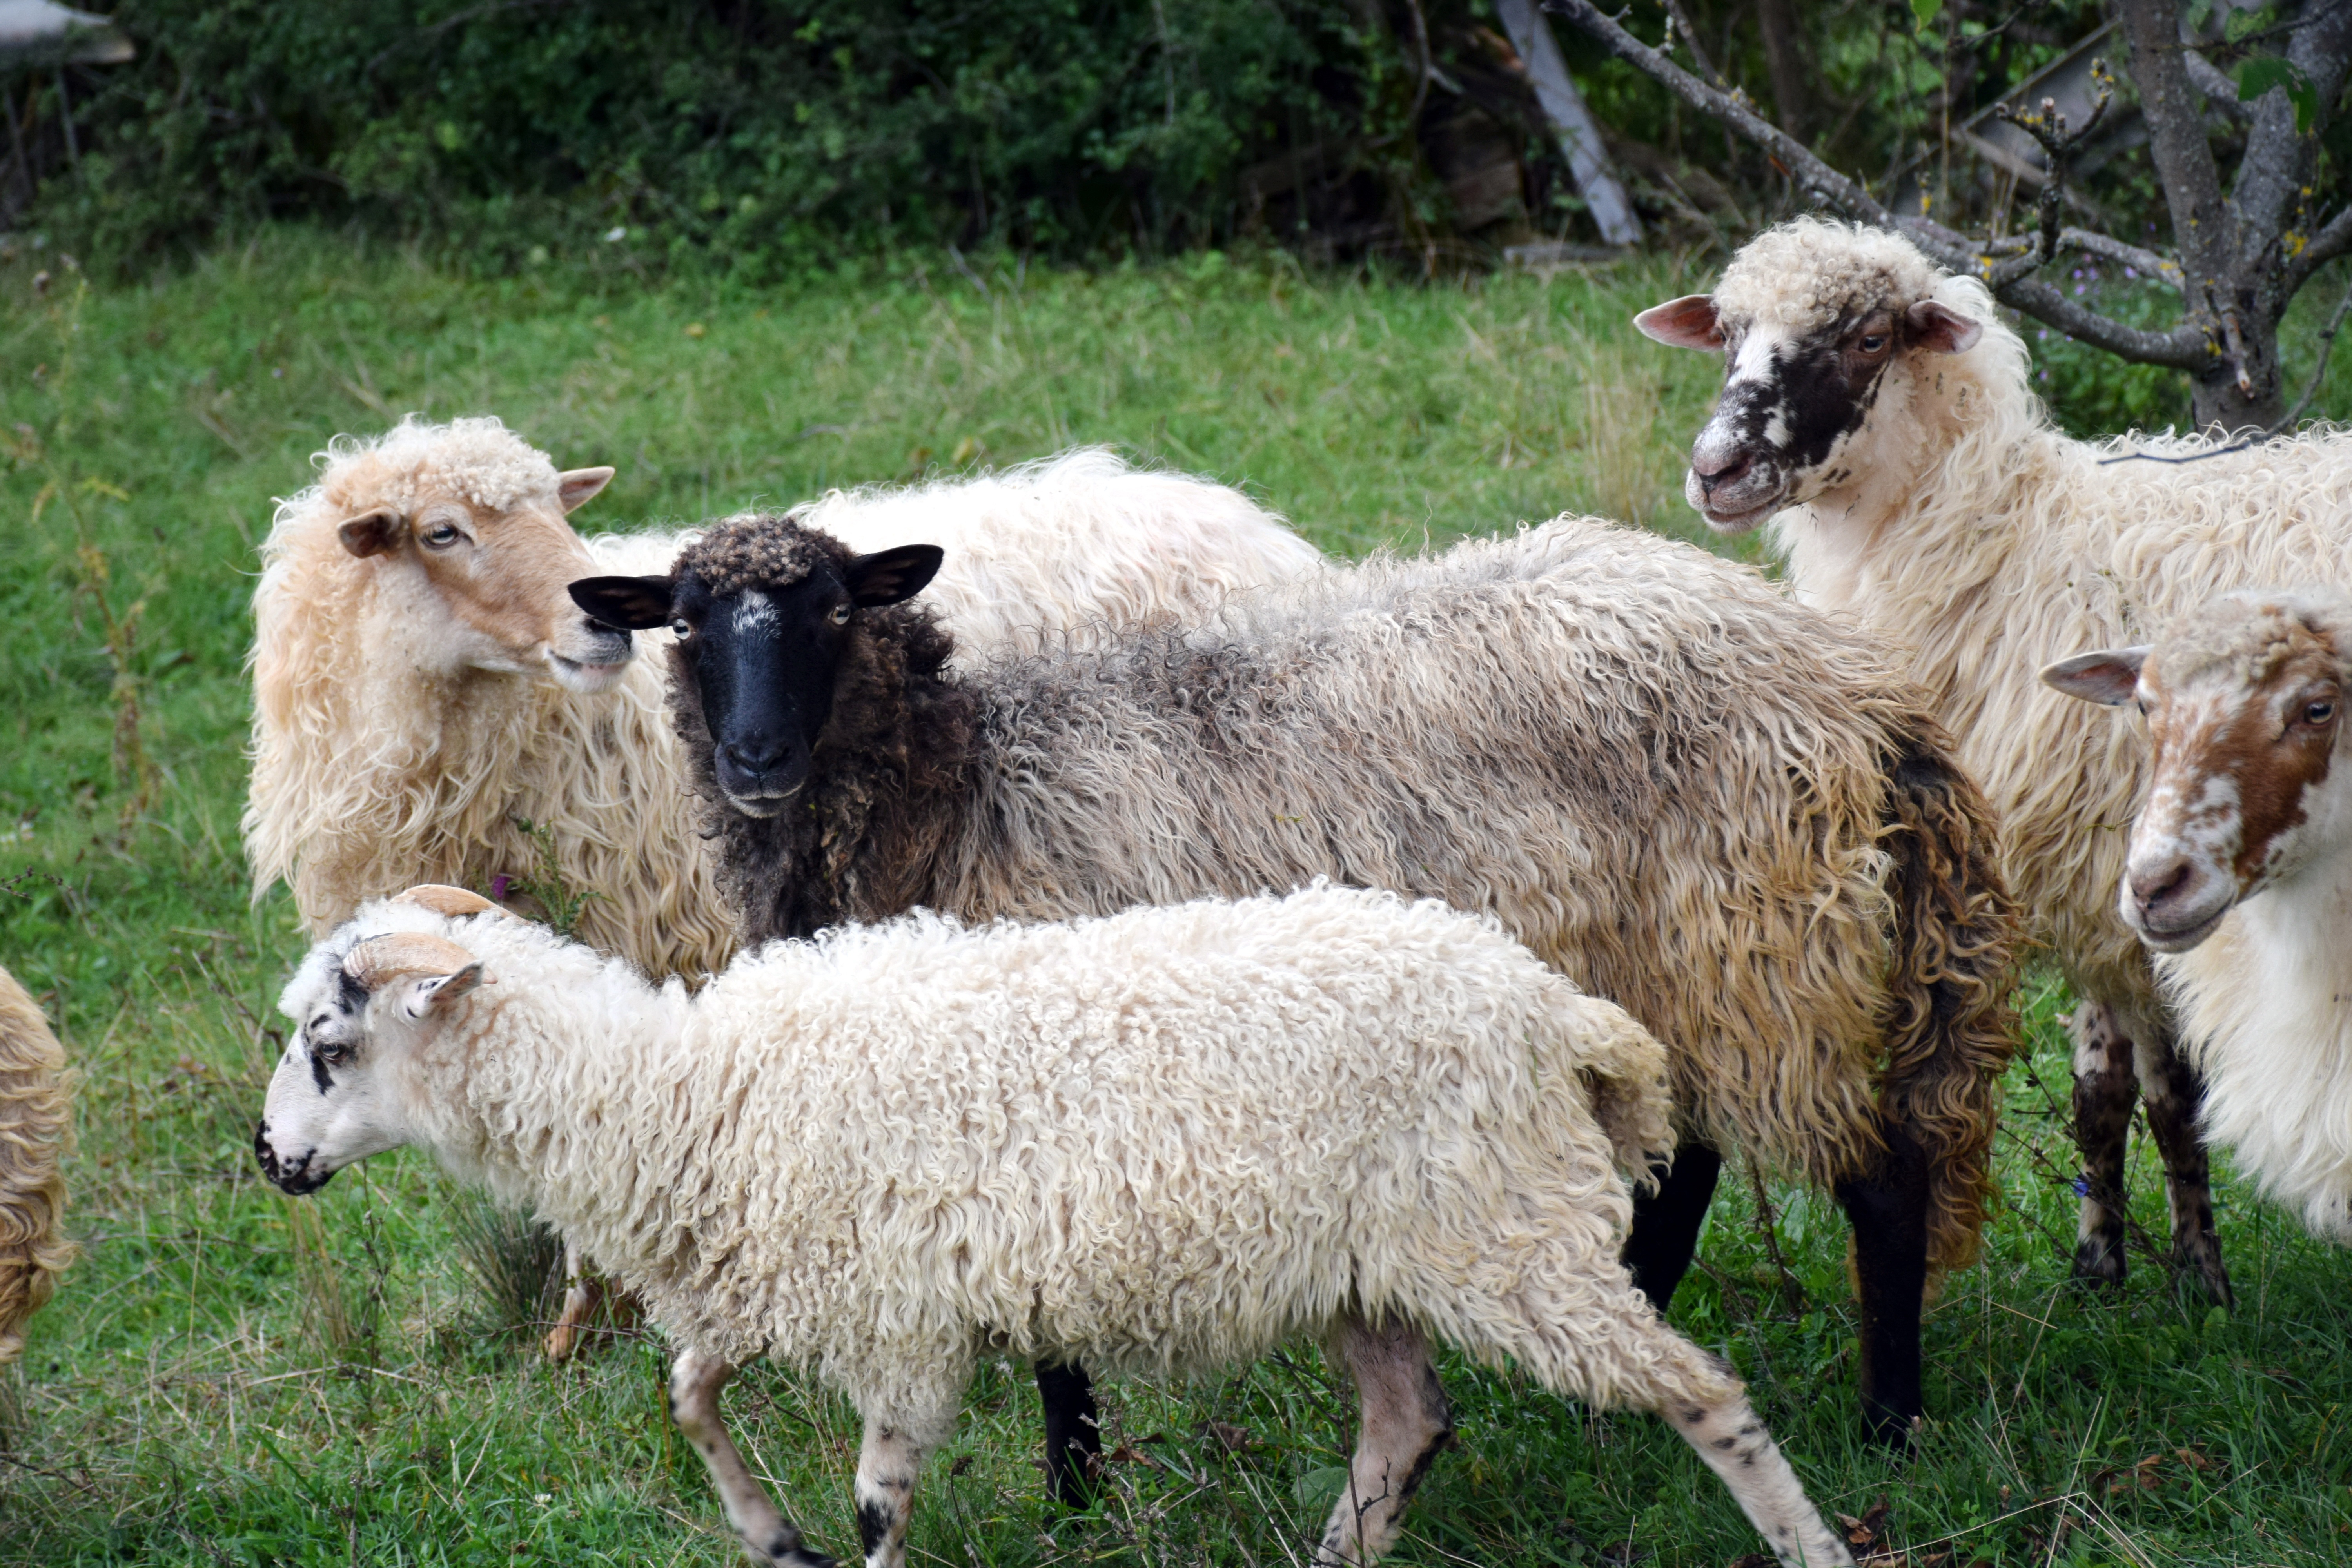
cattle, herd, farming, pasture, sheep, mammal, agriculture, fauna, animals, vertebrate, sheeps